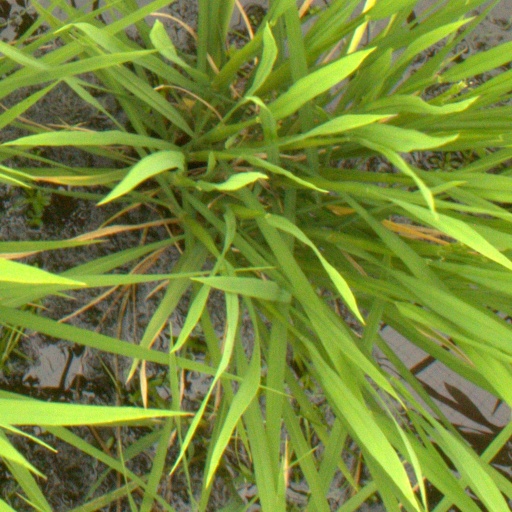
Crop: rice